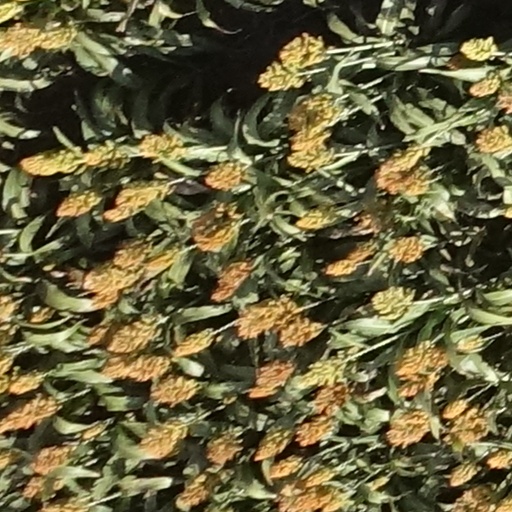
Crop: sorghum